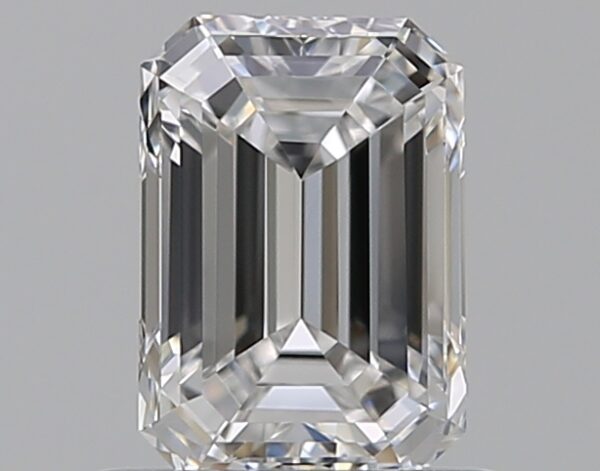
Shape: emerald
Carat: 0.75
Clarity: VVS1
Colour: D
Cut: EX
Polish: EX
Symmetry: VG
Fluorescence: N
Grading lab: GIA
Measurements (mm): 6.22 x 4.36 x 2.95